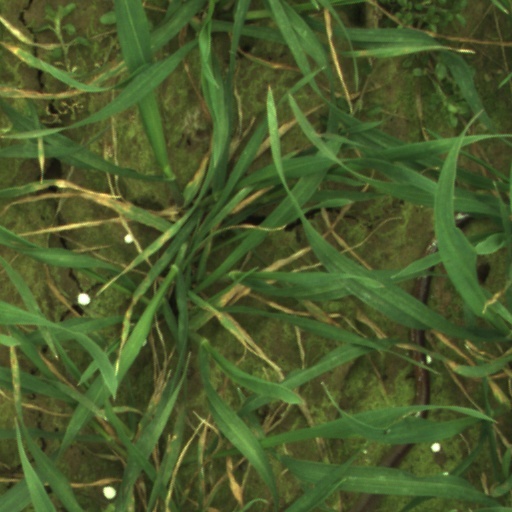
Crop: wheat